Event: Nepal Earthquake
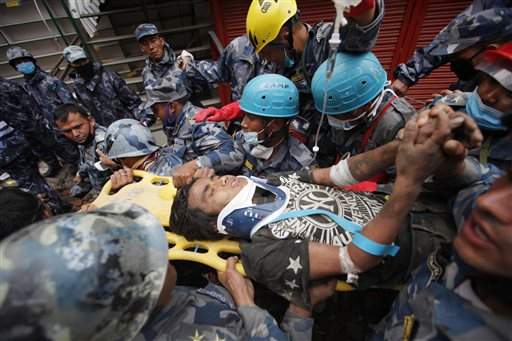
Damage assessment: no_damage